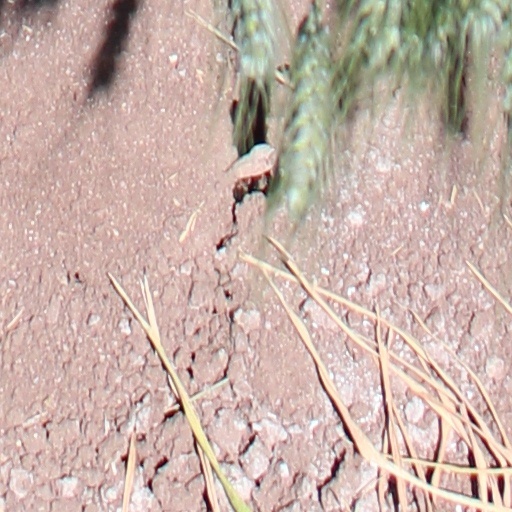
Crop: wheat